Cyclone Nisha (2008)

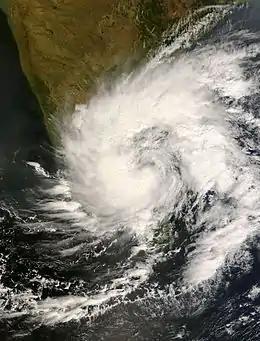
Tropical Cyclone Nisha

Cyclonic Storm Nisha (IMD designation: BOB 07, JTWC designation: 06B) was a fairly weak but catastrophic tropical cyclone that struck Sri Lanka, and India which killed over 200. It was the ninth tropical cyclone of the 2008 North Indian Ocean cyclone season, and the seventh tropical cyclone in the Bay of Bengal that year.